Henry Gawler (lawyer)

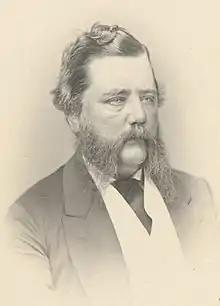
Henry Gawler Approximately 1860

Henry Gawler (1827–1894) was the eldest surviving son of George Gawler. He first travelled to South Australia with his parents and siblings in the "Pestonjee Bomanjee", arriving on 12 October 1838 when his father took over the role of Governor of South Australia. They returned to England in 1841.